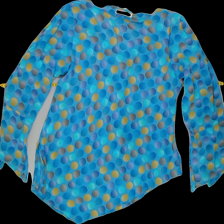
View: back
Type: Blouse
Category: Ladies
Brand: Not Applicable
Colors: Multicolor
Material: 100%viscose
Pattern: Dots
Size: L
Trend: No trend
Stains: No
Price range: 50-100
Recommended usage: Reuse